Arctic Umiaq Line

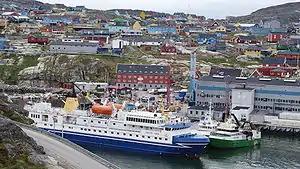
"Sarpik Ittuk" now sails as M/S "Ocean Nova" of Nova Cruising.

The only ship in operation is M/S "Sarfaq Ittuk" (IMO 8913899). Built in 1992, it was subsequently renovated and upgraded in 2000 in the Gdańsk Shipyard in Gdańsk, Poland.